James Nutcombe Gould

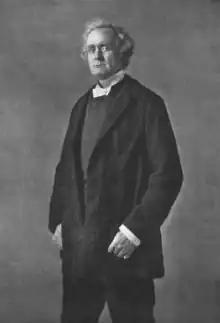
As Rev. the Hon. Stephen Wynn in the 1894 play "John-a-Dreams"

James Nutcombe Gould (known as Nutcombe Gould; 24 February 1849 – 10 October 1899) was an English stage actor.